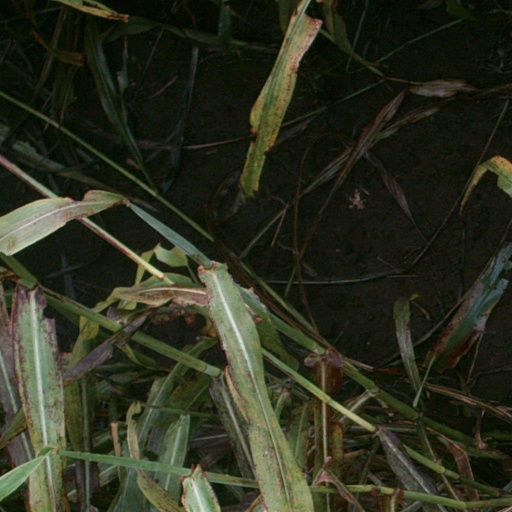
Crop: sorghum